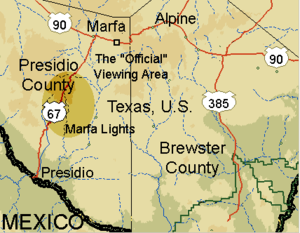
Carte de Marfa (USA) où évoluent de mystérieuses lumières. Fichier converti avec PNG